Toby-Alexander Smith

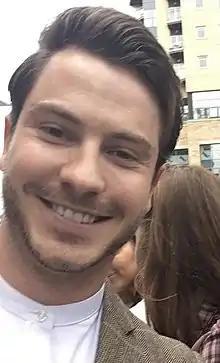
Smith in 2019

Toby-Alexander Smith (born 26 February 1991) is an English actor, known for portraying the role of Gray Atkins in the BBC soap opera "EastEnders" from 2019 to 2022.